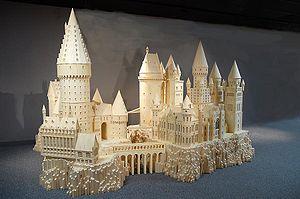
Maquette représentant le château de Poudlard. Polski: Szkoła Hogwart. Português: Maquete da Escola de Magia e Bruxaria de Hogwarts. Srpskohrvatski / српскохрватски: Hogwarts noću. Slovenčina: Model Rokfortskej čarodejníckej školy. Hogwarts